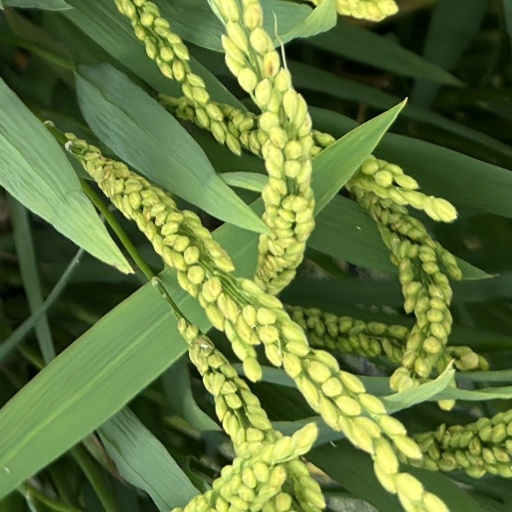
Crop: rice